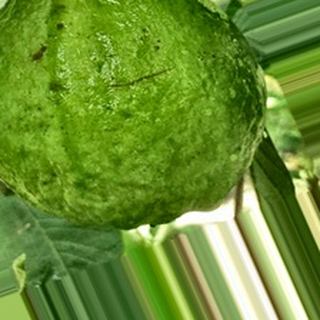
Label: healthy_guava